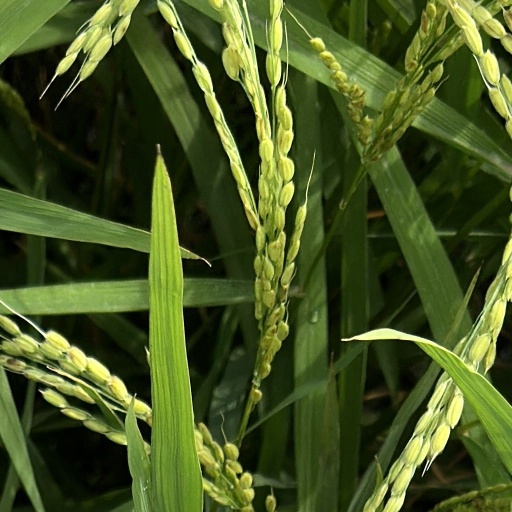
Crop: rice